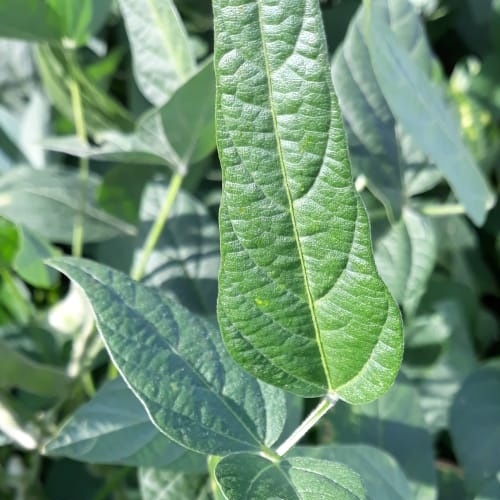
Label: Healthy